Yadgir district

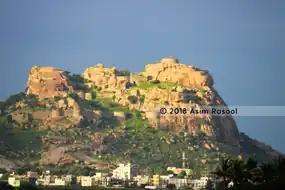
Yadgir Fort in 2019

Yadgir, popularly called as "Yadavagiri" by the local people, has deep roots in history. The famous dynasties of the south, the Satavahanas, the Chalukyas of Badami, the Rastrakutas all ruled over this area. From 1347 to 1425 it was the capital of the Yadava dynasty. Shahis, the Adil shahis, the Nizam Shahis have ruled over the district.